Seattle Thunderbirds

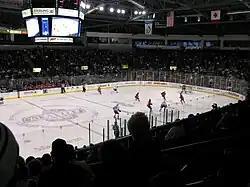
The Thunderbirds hosting the Spokane Chiefs in a 2012 game.

In 2006, the Thunderbirds announced their intention to move to a brand new arena being constructed in Kent, south of Seattle. The purpose-built arena was a major attraction for the team.